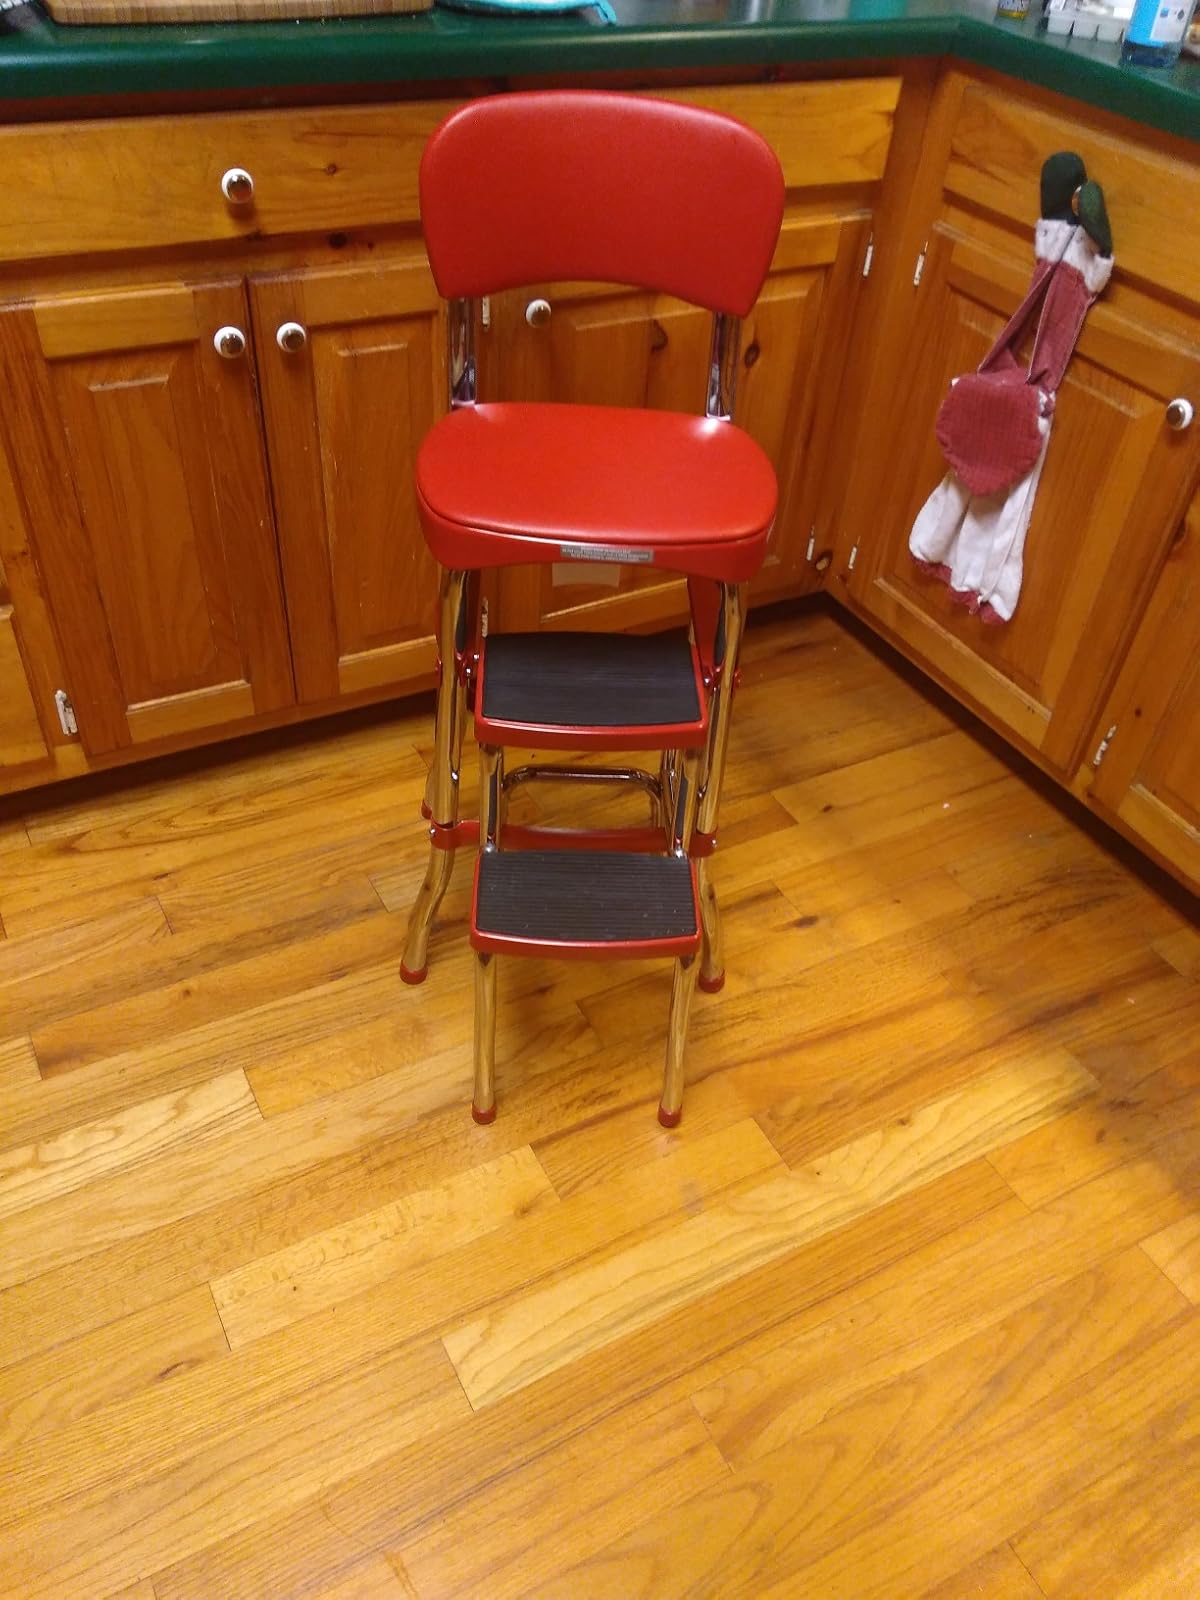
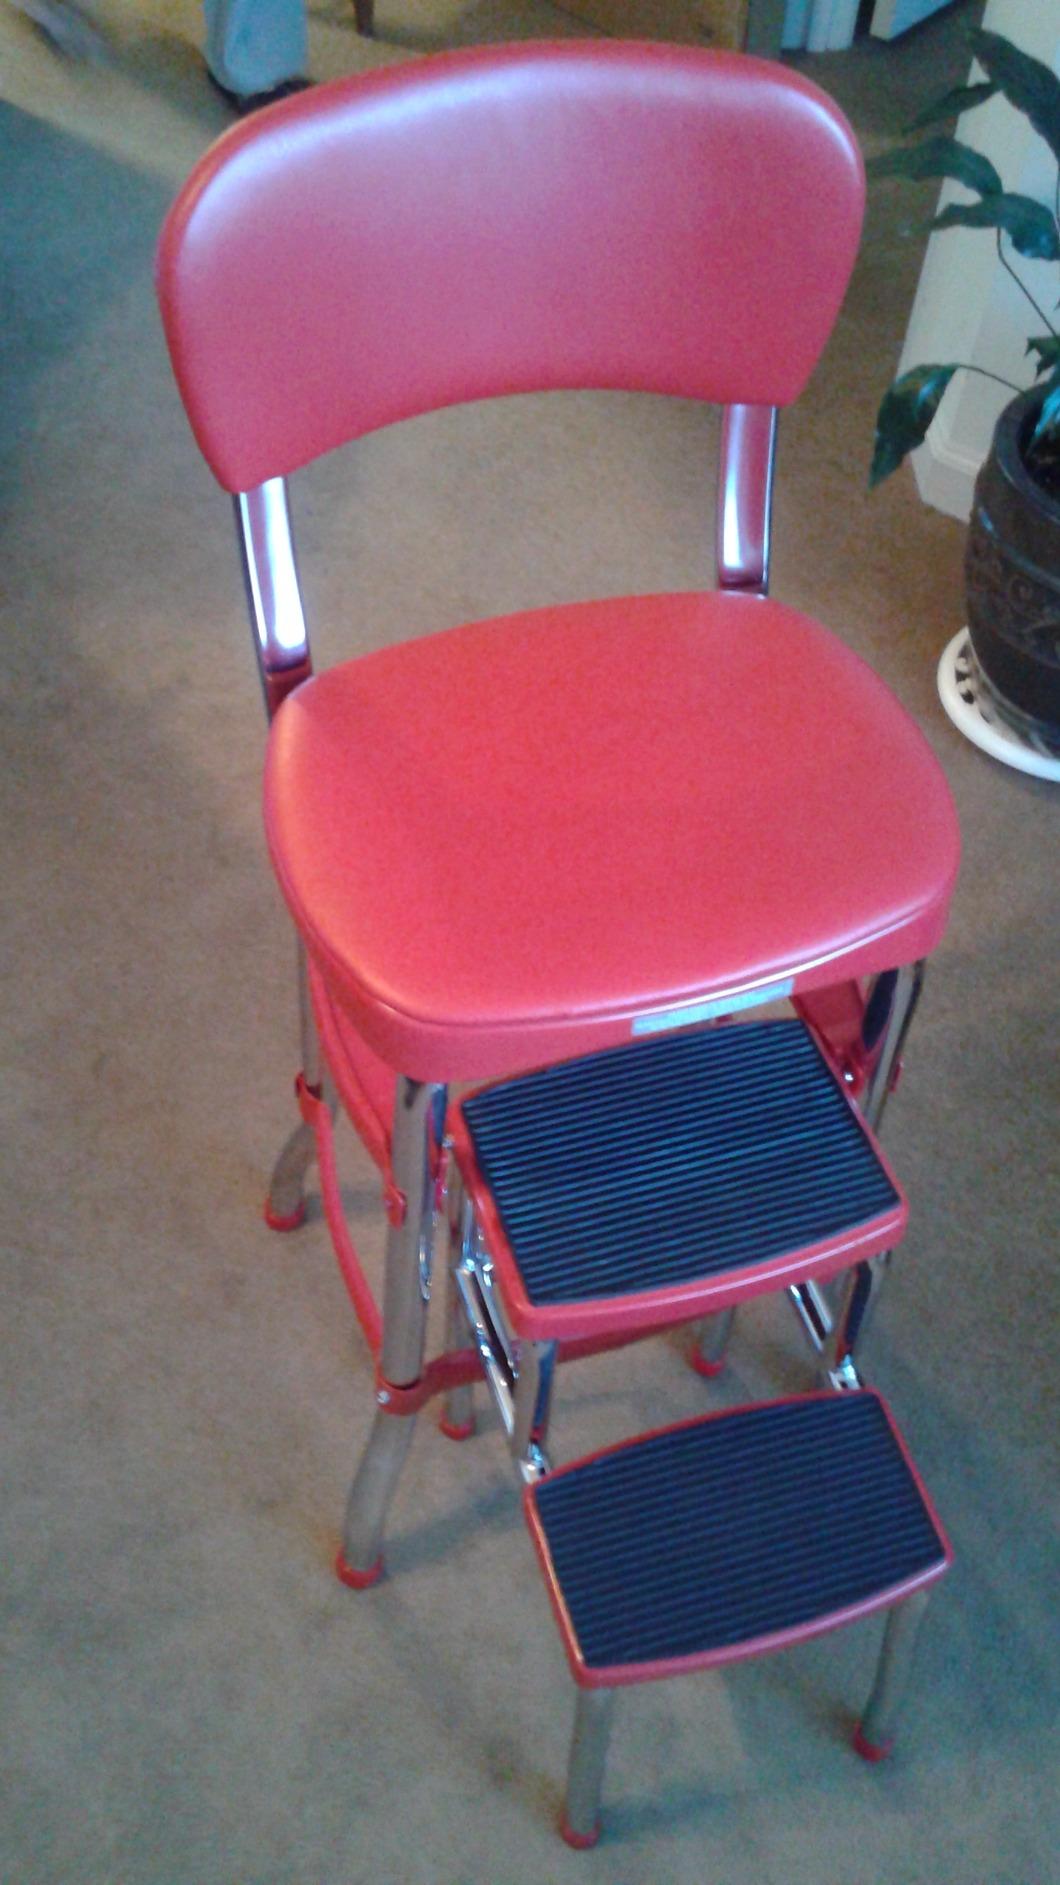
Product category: items_chair
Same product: yes